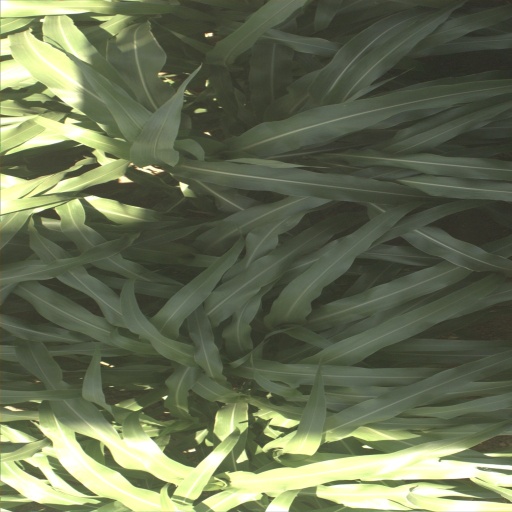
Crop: sorghum